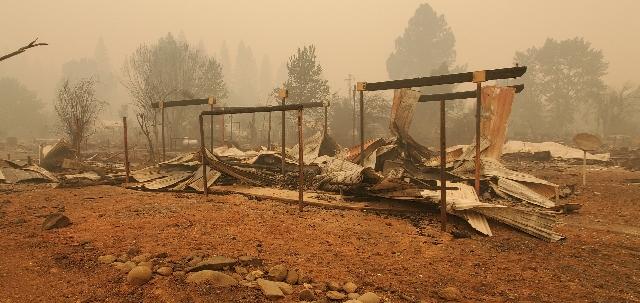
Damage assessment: destroyed